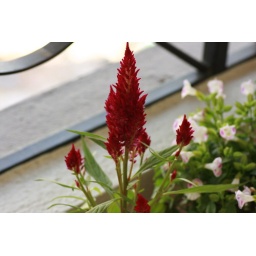
This flower grows in the pots we have in our Balcony. Tell em what you think